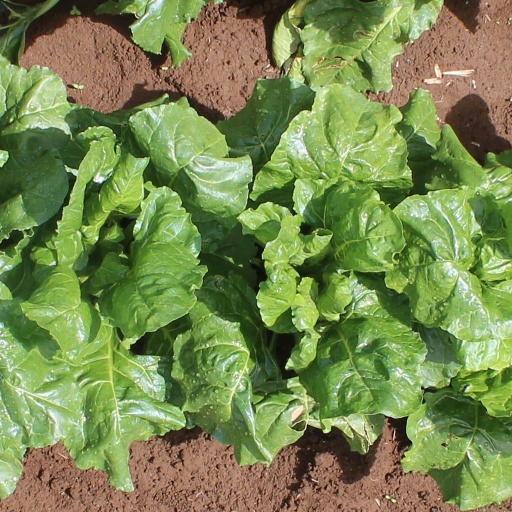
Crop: sugar beet